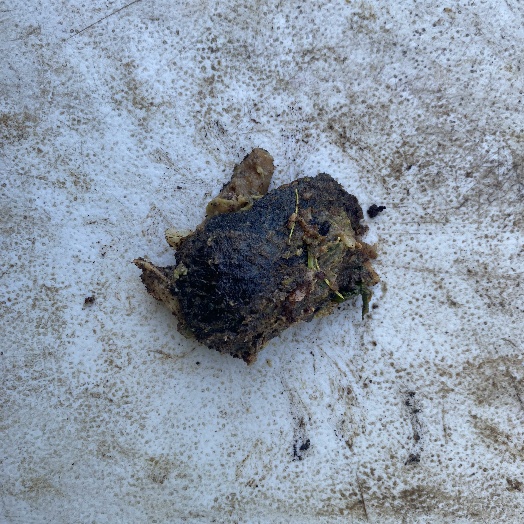
Label: Food Organics